Sky position (RA, Dec in degrees): 215.998, 7.035
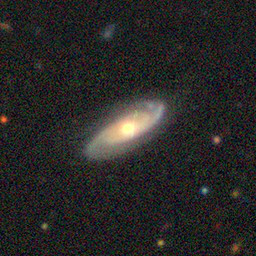
Galaxy morphology: Unbarred Loose Spiral Galaxies